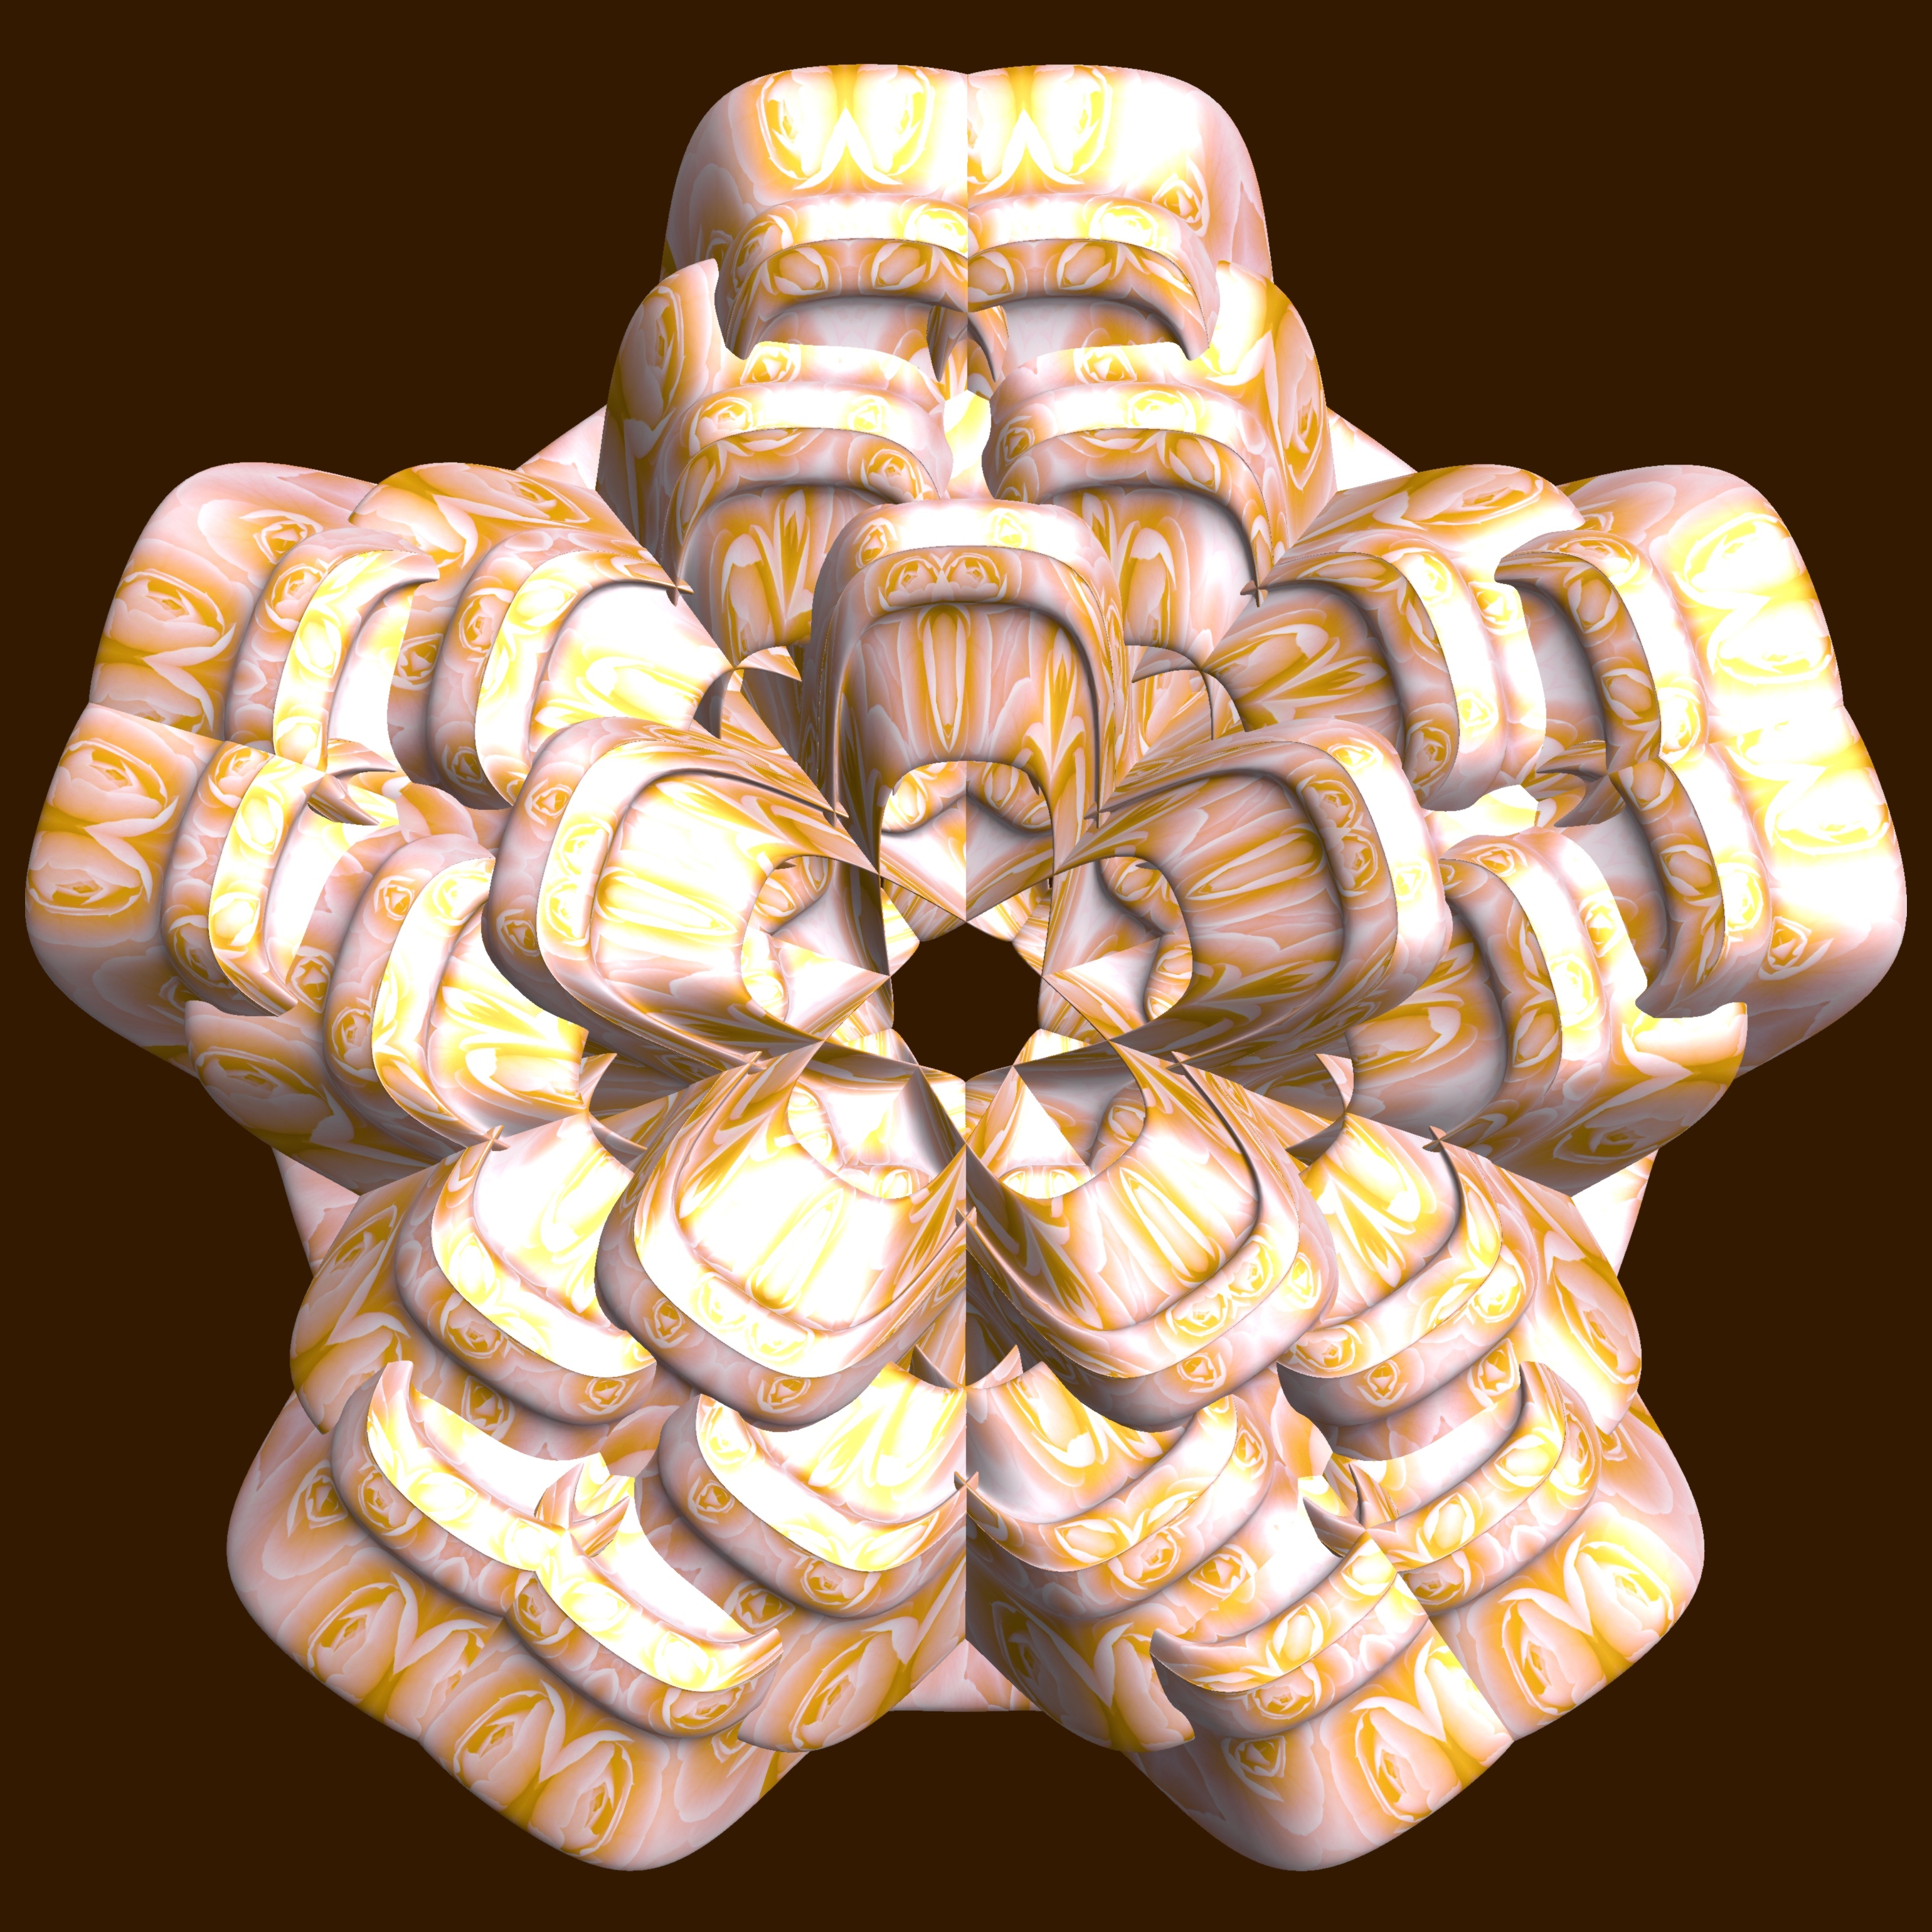
abstract, structure, texture, pattern, geometry, lighting, sculpture, art, design, symmetry, 3d, graphic, carving, shape, torus, mathematica, cg, parametricplot3d, code, program, algorithm, mapping, geometricsculpture, pentagram